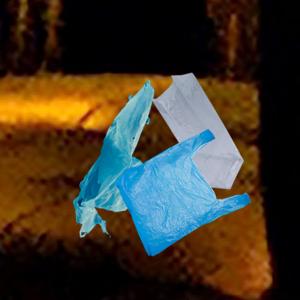
Label: plasticbags